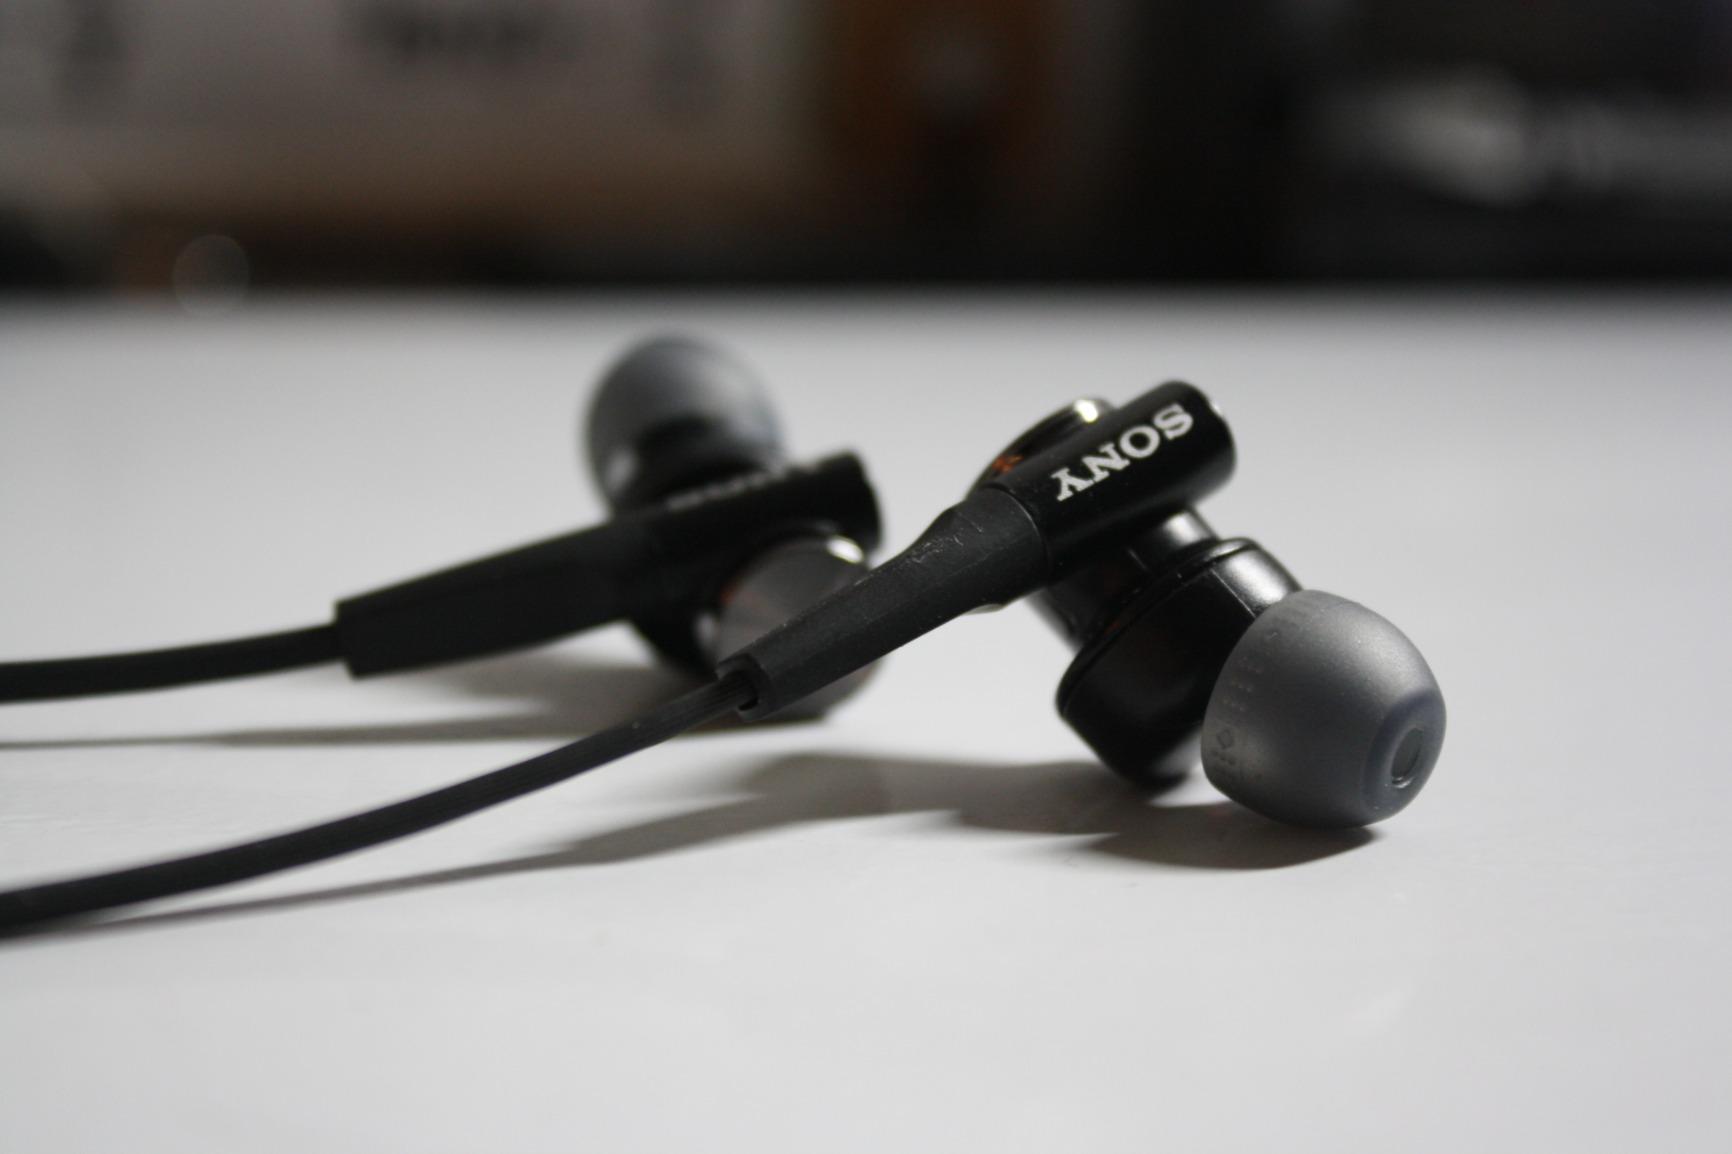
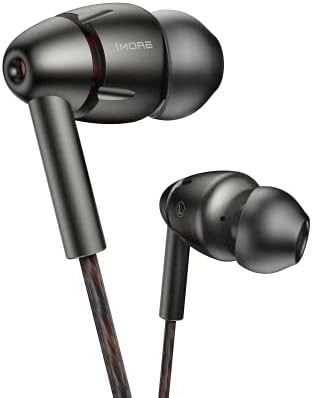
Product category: headphones
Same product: no